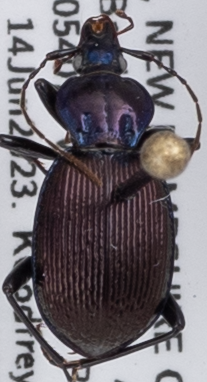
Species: Sphaeroderus canadensis canadensis
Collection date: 2023-06-14
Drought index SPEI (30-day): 0.8
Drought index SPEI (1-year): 0.39
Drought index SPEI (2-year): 0.1